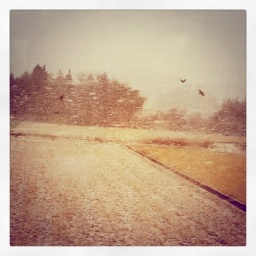
birds flying in the snow